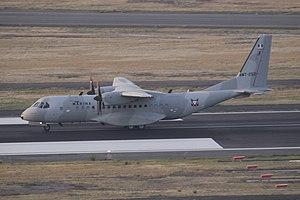
La Marine mexicaine est la branche navale des forces armées du Mexique.